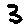
Label: 3